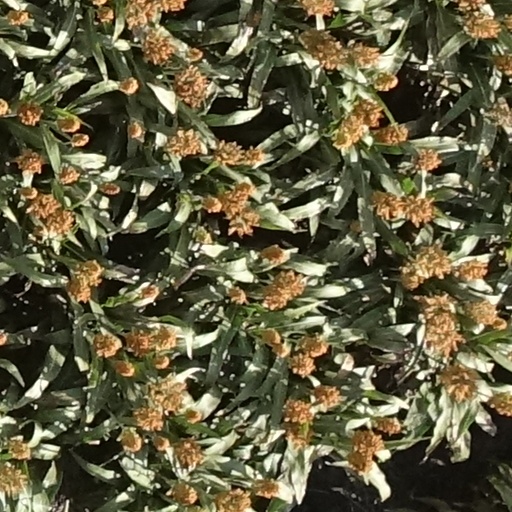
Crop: sorghum